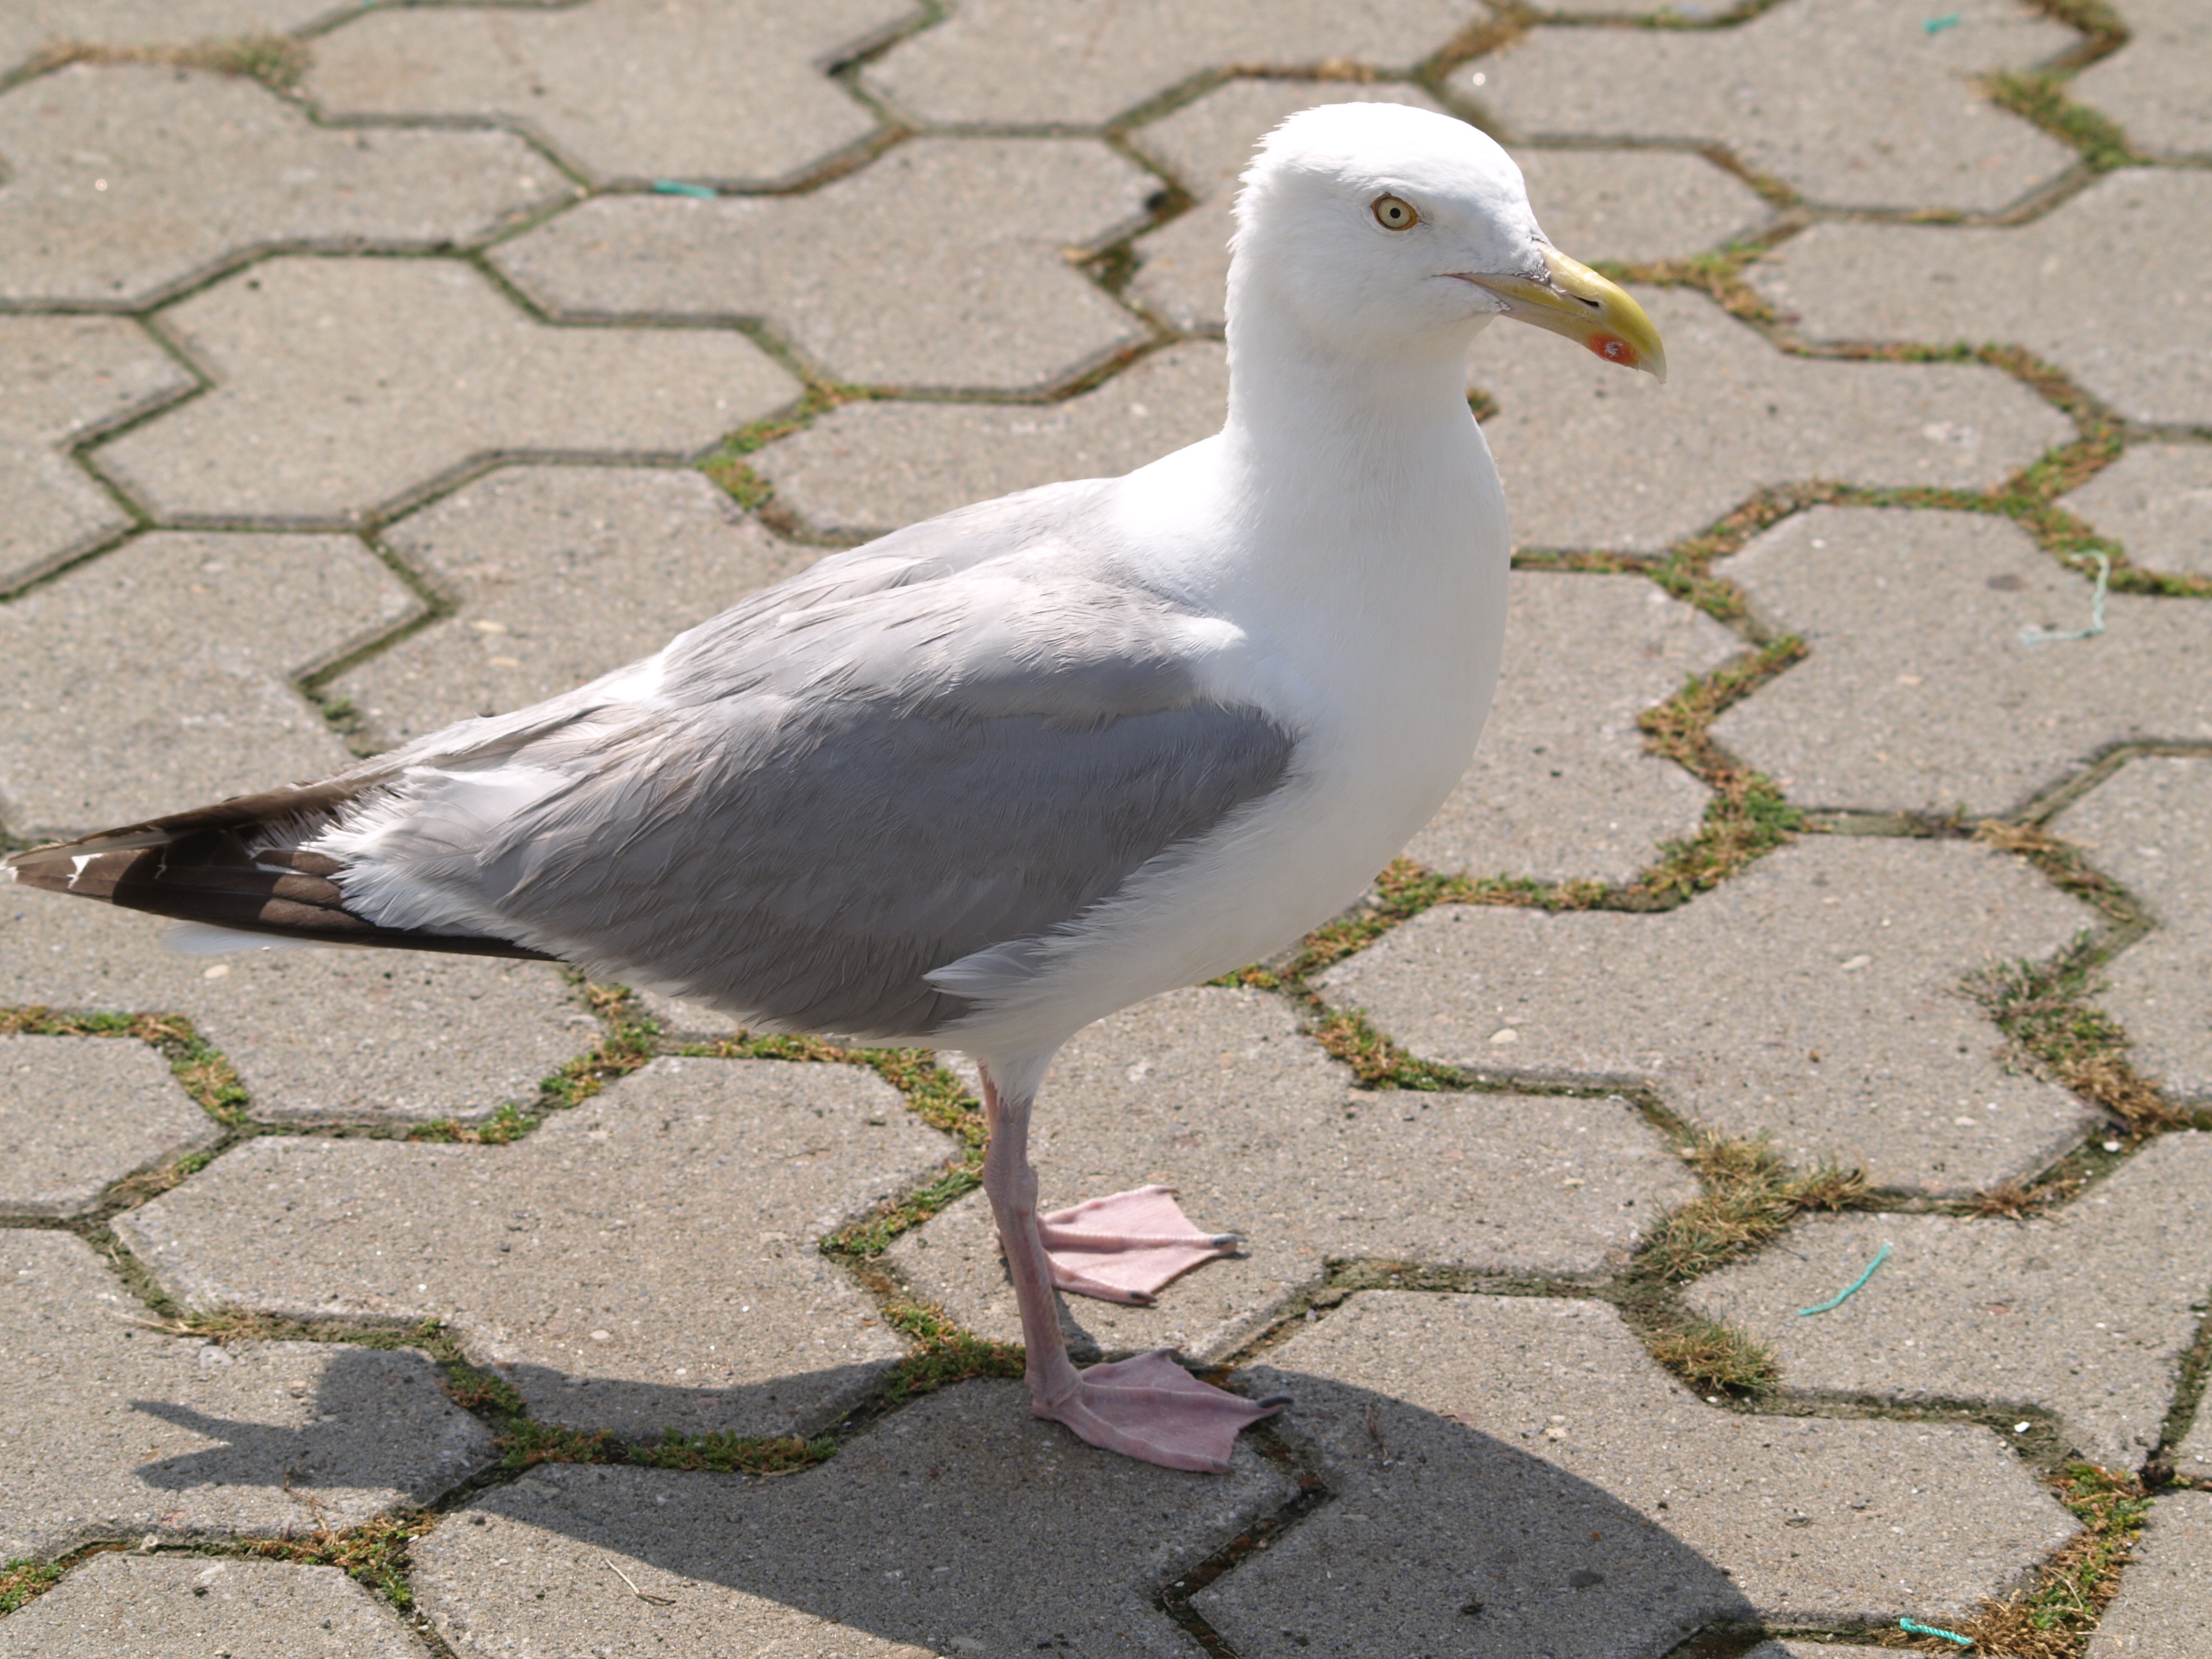
bird, animal, seabird, seagull, wildlife, gull, beak, fauna, vertebrate, creature, water bird, charadriiformes, european herring gull, pigeons and doves